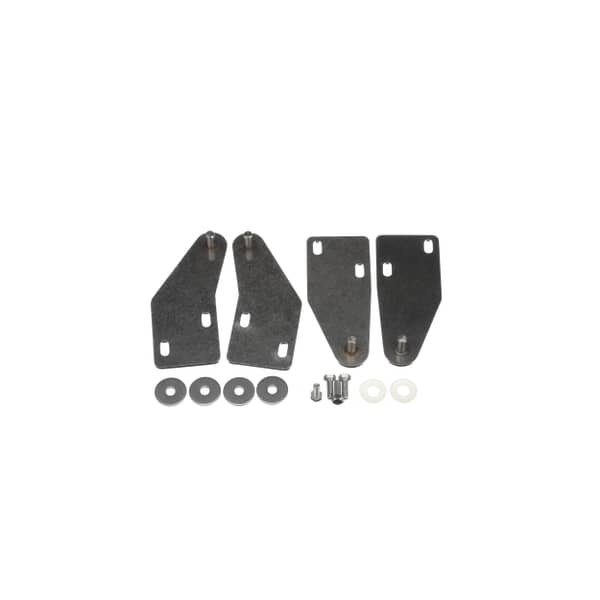
HS-2142
HS-2142
Brand: HOSHIZAKI PARTS
Category: Home & Garden > Kitchen & Dining > Kitchen Appliance Accessories > Freezer Accessories > Freezer Door Handles